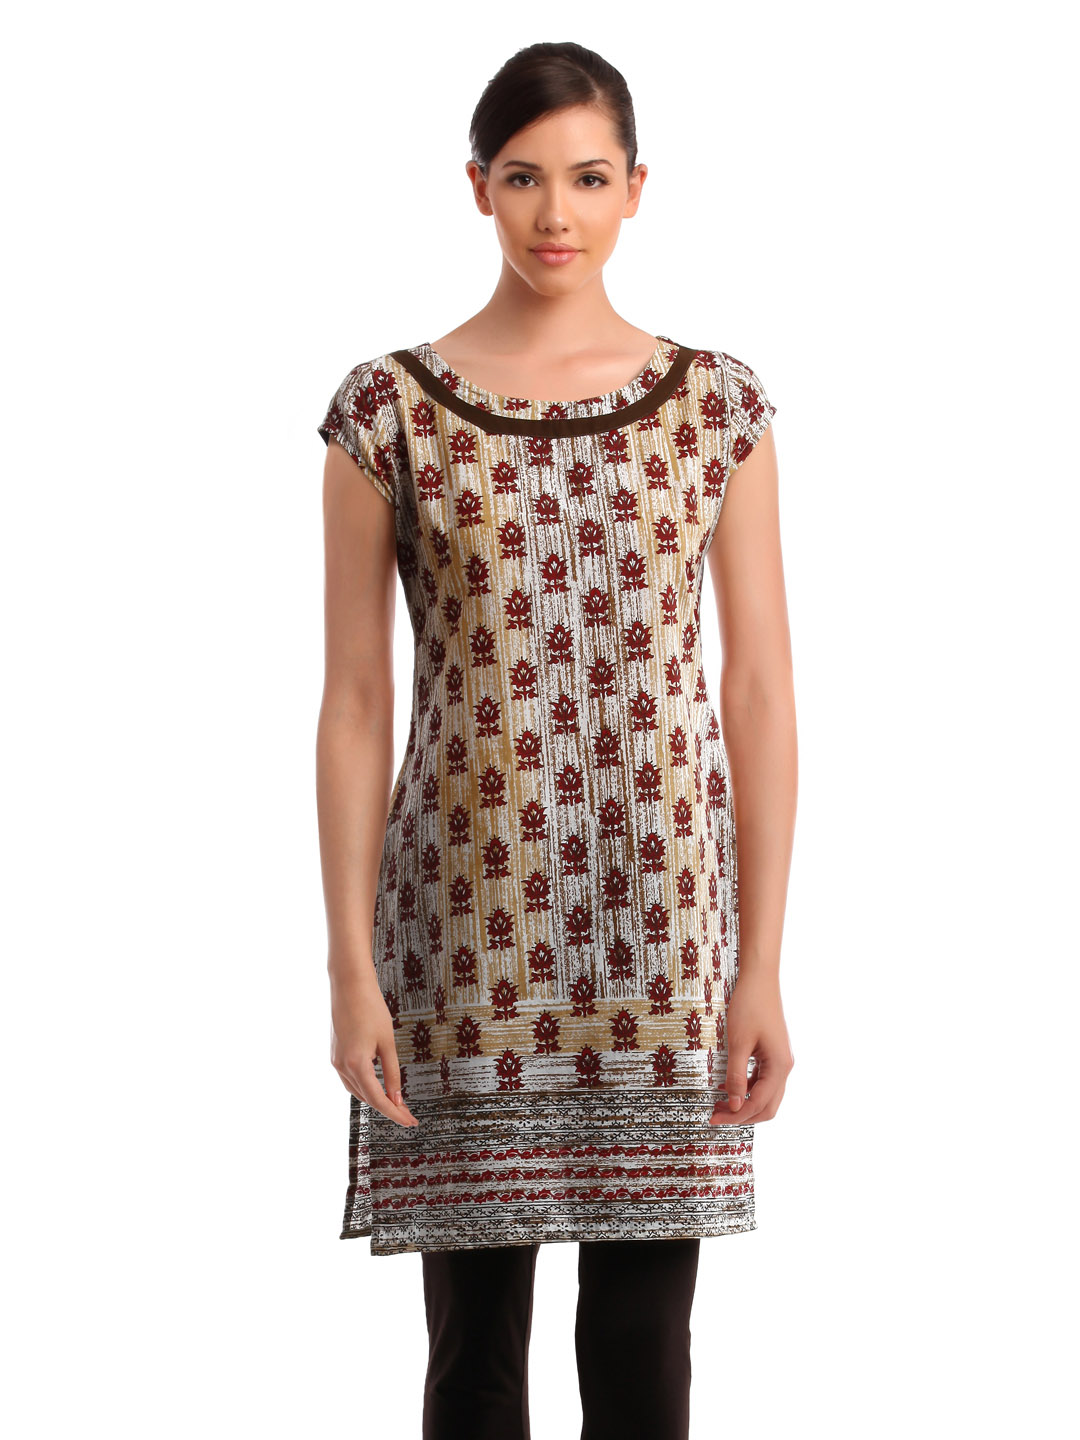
Alma Women Printed Beige Kurta
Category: Apparel / Topwear / Kurtas
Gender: Women
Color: Beige
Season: Fall 2012
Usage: Ethnic